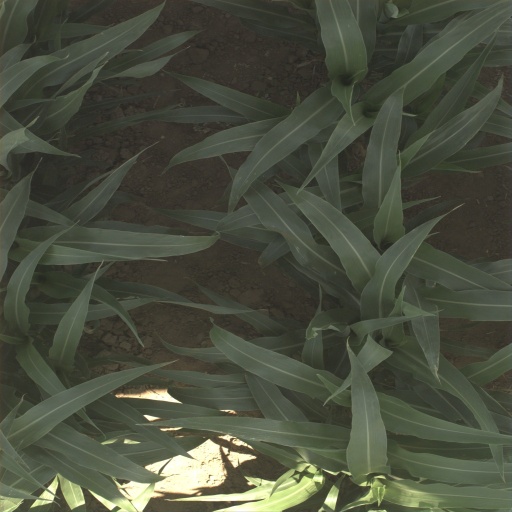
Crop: sorghum